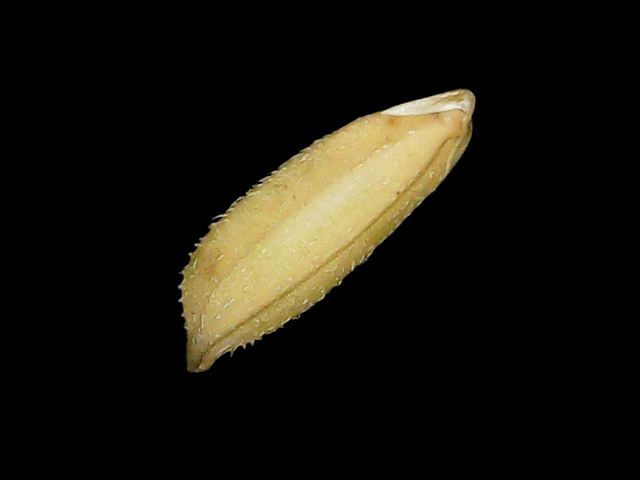
Rice variety: Binadhan23